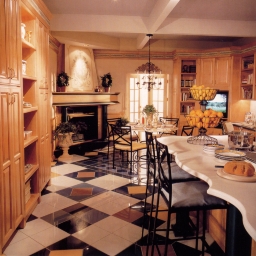
Room type: kitchen